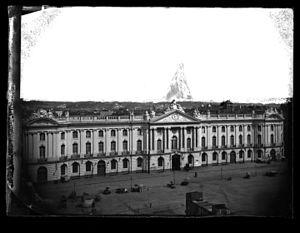
Le Capitole est un monument de la ville française de Toulouse, qui abrite aujourd’hui l'Hôtel de ville et le théâtre du Capitole. Sa construction a été décidée par les Capitouls en 1190, afin d’y établir le siège du pouvoir municipal. Il est l’emblème de la ville et c’est l’emplacement du pouvoir municipal depuis plus de huit siècles. Le Capitole est entouré par la place du Capitole à l'ouest, la rue de la Pomme et la rue du Poids de l'Huile au sud, le square Charles-de-Gaulle et la rue Ernest Roschach à l'est et la rue Lafayette au nord.
Le collodion humide est un procédé photographique attribué à l'Anglais Frederick Scott Archer en 1851. En fait, le procédé était déjà connu dès le 1ᵉʳ juin 1850, date de la première publication du Traité pratique de photographie sur papier et sur verre par le Français Gustave Le Gray. Celui-ci fut le premier à remplacer l'albumine par le collodion pour fixer l'émulsion sur le verre, mais pour des raisons évidentes de commodité technique, il négligea son invention et concentra ses recherches sur l'amélioration des négatifs papier, moins sensibles mais qui donnaient un rendu plus artistique.